Christophe Laurent

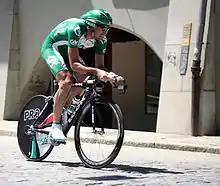
Laurent at the 2007 Tour de Suisse

Christophe Laurent (born 26 July 1977 in Mende, Lozère) is a French former professional road cyclist.